Comedy Central Presents

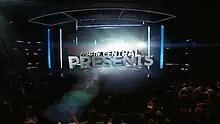
Season 14 opening title sequence

Comedy Central Presents is an American stand-up comedy television series created for Comedy Central. It is the network's main half-hour program which highlights either one or a series of stand-up comedians each episode. In 2011, the series ended and Comedy Central replaced it with the revamped "The Half Hour", now called "Comedy Central Stand-Up Presents", a series of 30-minute stand-up specials.